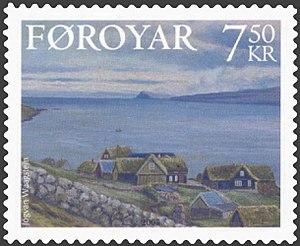
Cet article recense les timbres des îles Féroé émis en 2005 par Postverk Føroya.